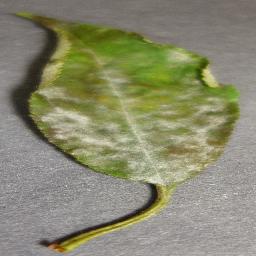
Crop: cherry
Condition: (including_sour)_powdery_mildew